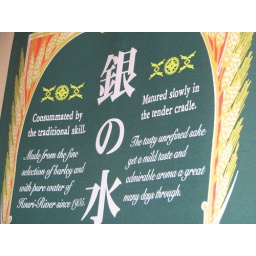
Funny sign in bar